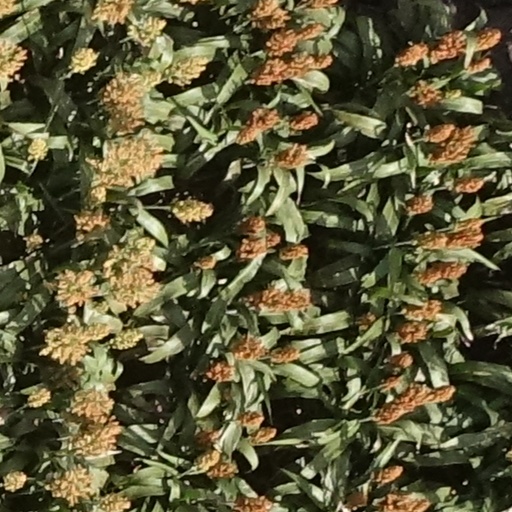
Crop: sorghum